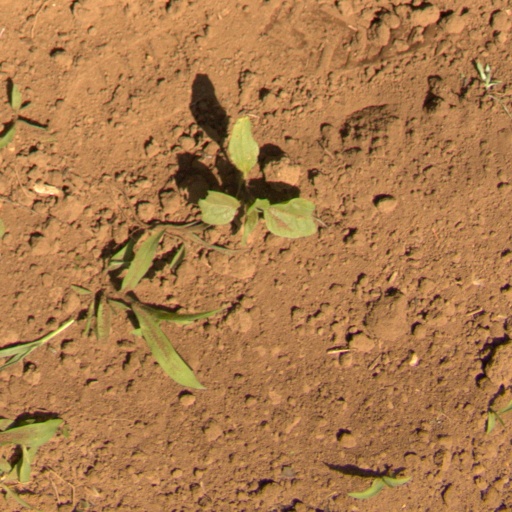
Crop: Jerusalem artichoke